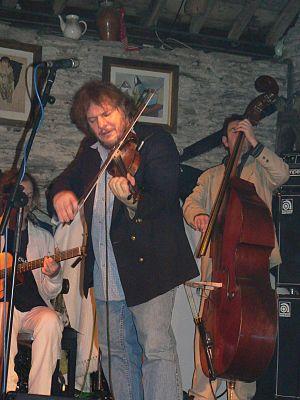
Le virtuose Yves Teicher (Belgique) à la Ferme de la Madelonne à Gouvy (Belgique) le 20 janvier 2007, dans le cadre des Djangofolllies.
Le Jazz & Blues Festival de Gouvy est un évènement musical de renommée internationale qui se tient chaque premier week-end d'août à Gouvy, en Belgique depuis le 5 août 1978.